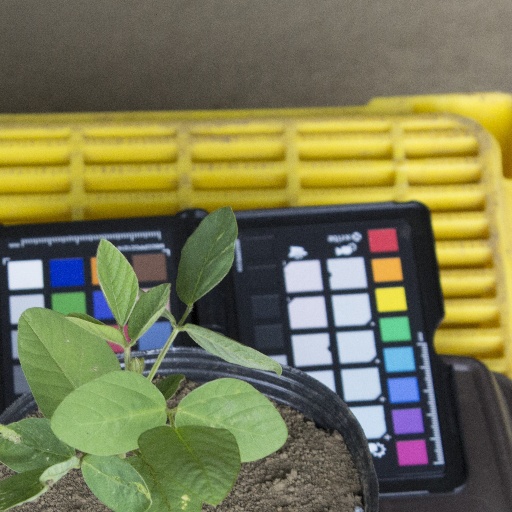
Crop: soybean